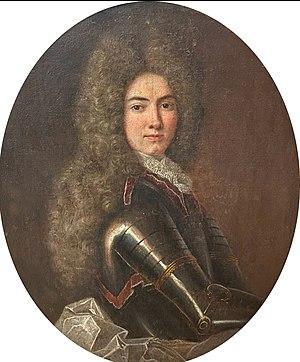
François III de Toucheboeuf XVIIIe siècle France
La famille de Touchebœuf est une famille subsistante de la noblesse française, d'extraction chevaleresque sur preuves de 1379, originaire du Limousin, puis passée en Périgord et en Quercy.